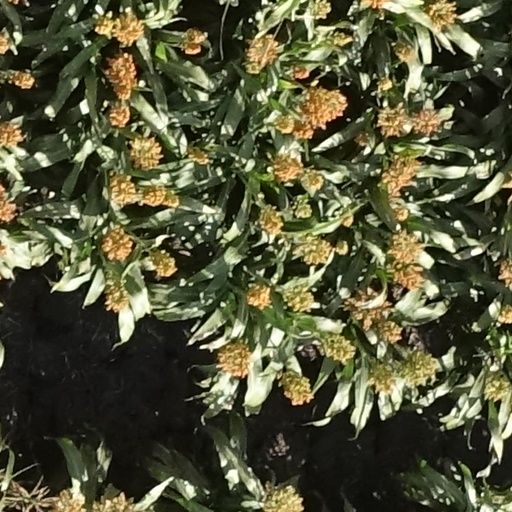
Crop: sorghum